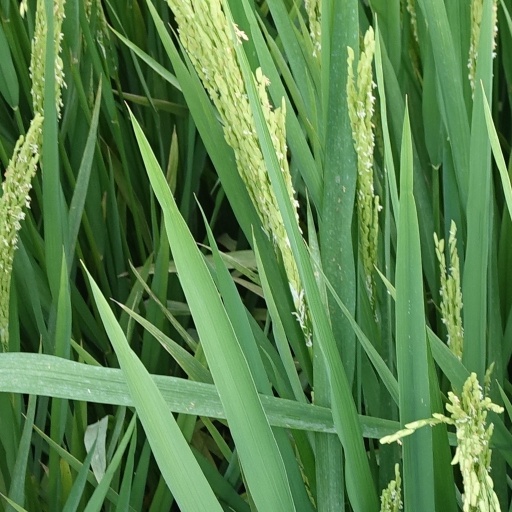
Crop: rice